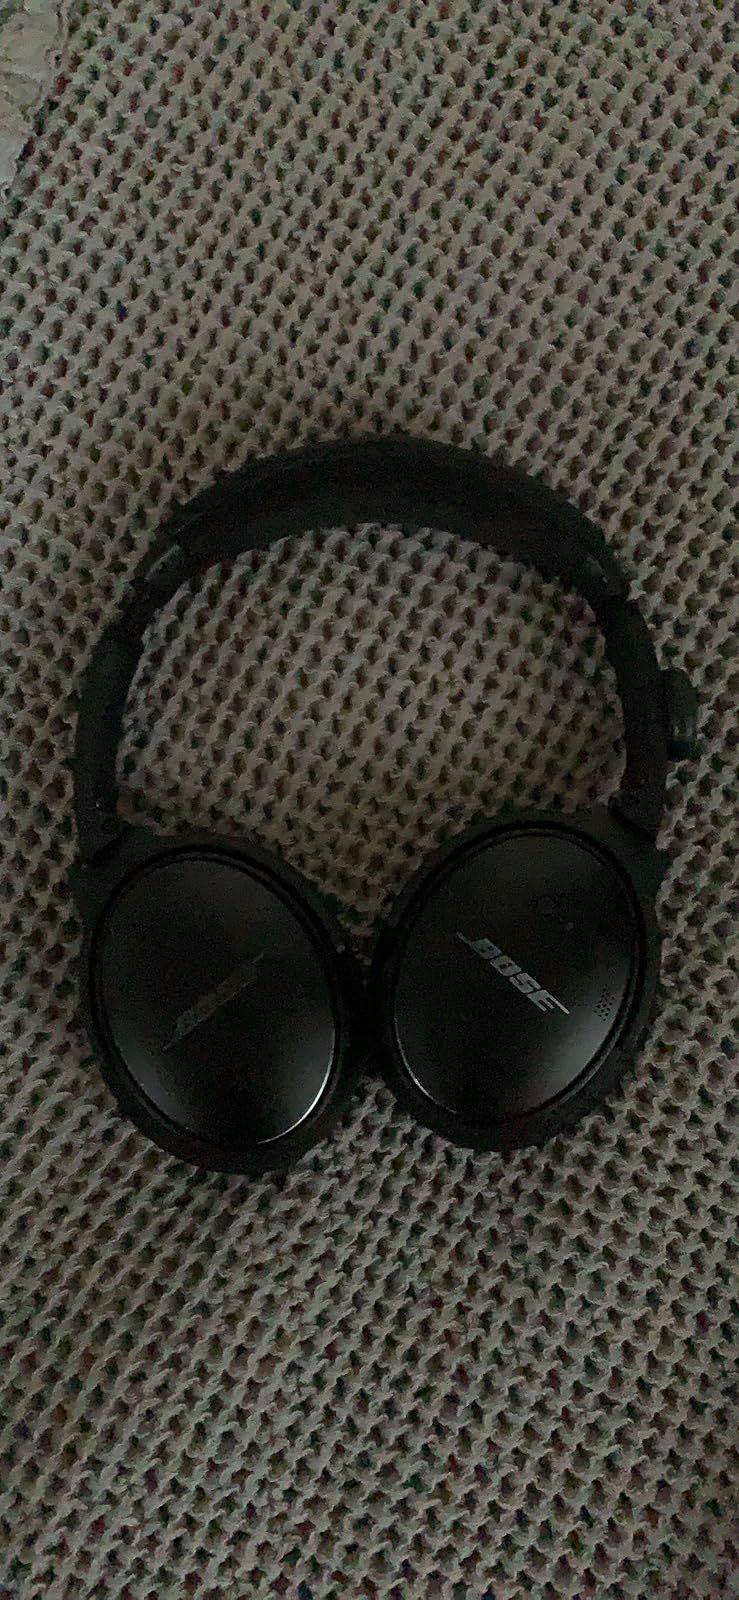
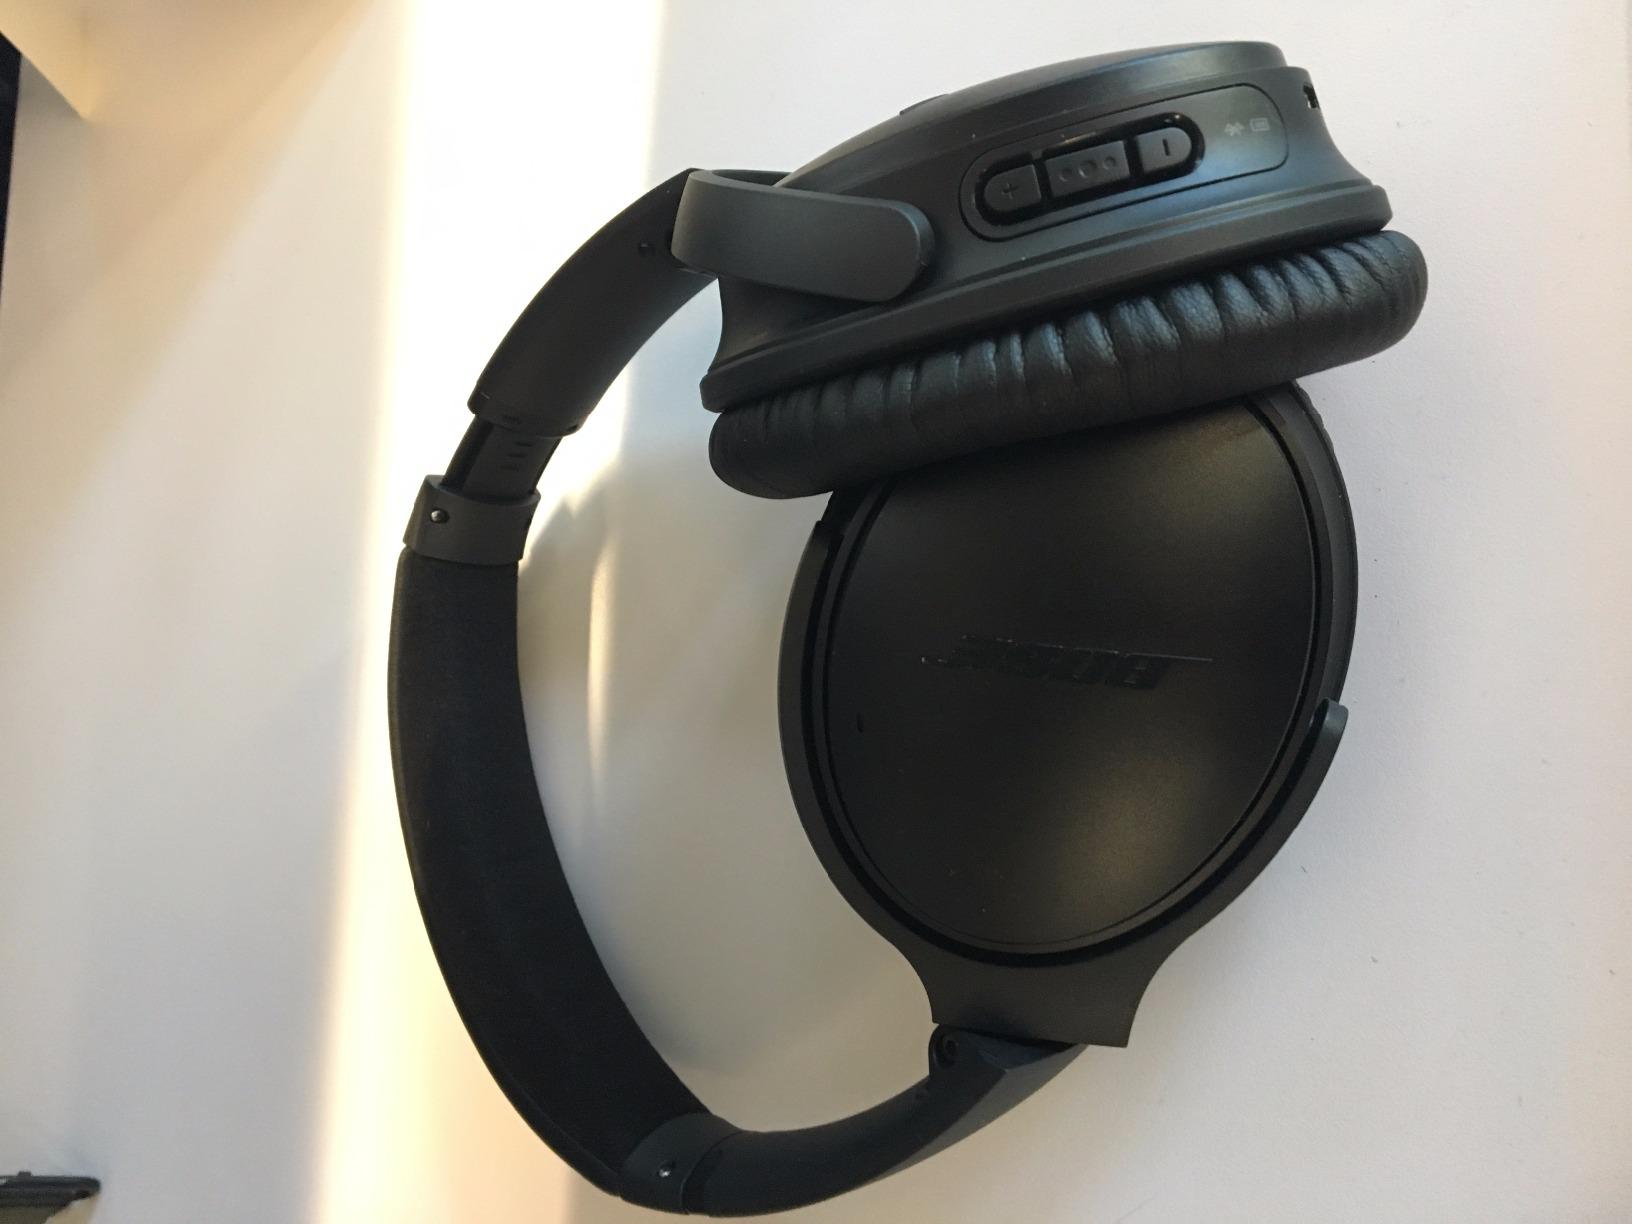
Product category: headphones
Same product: yes